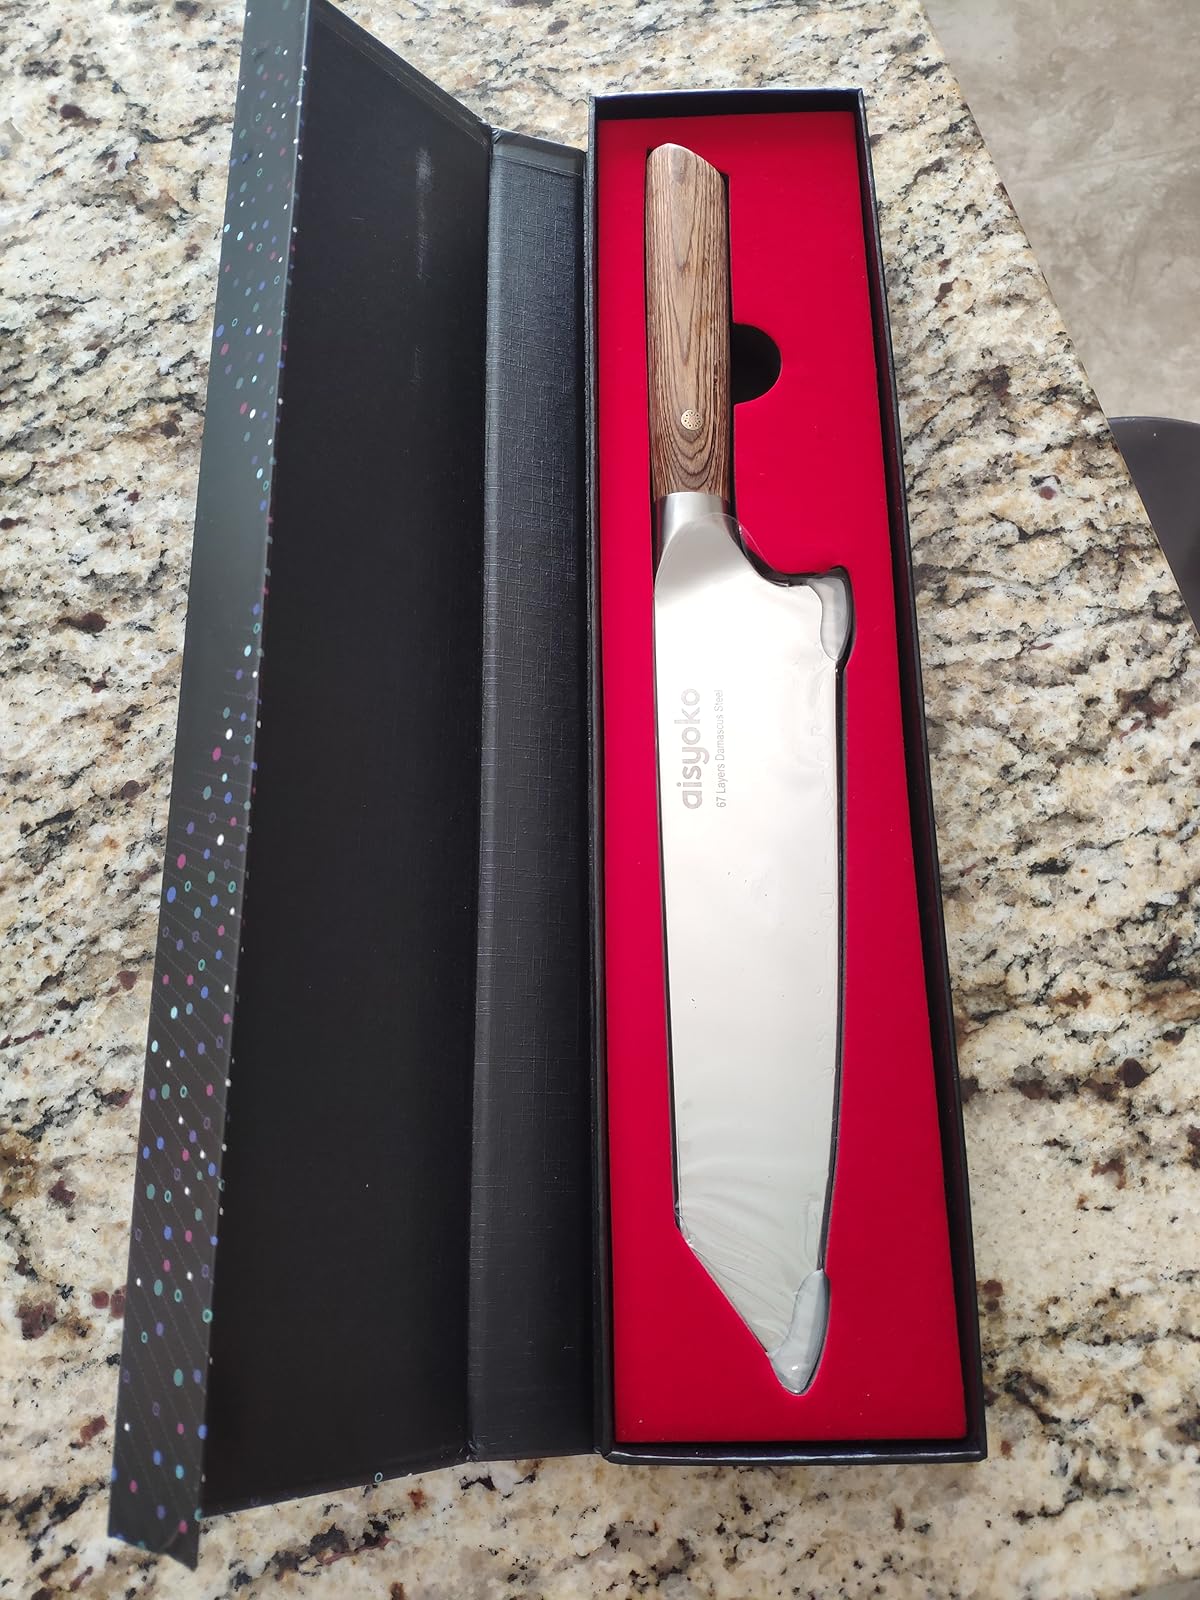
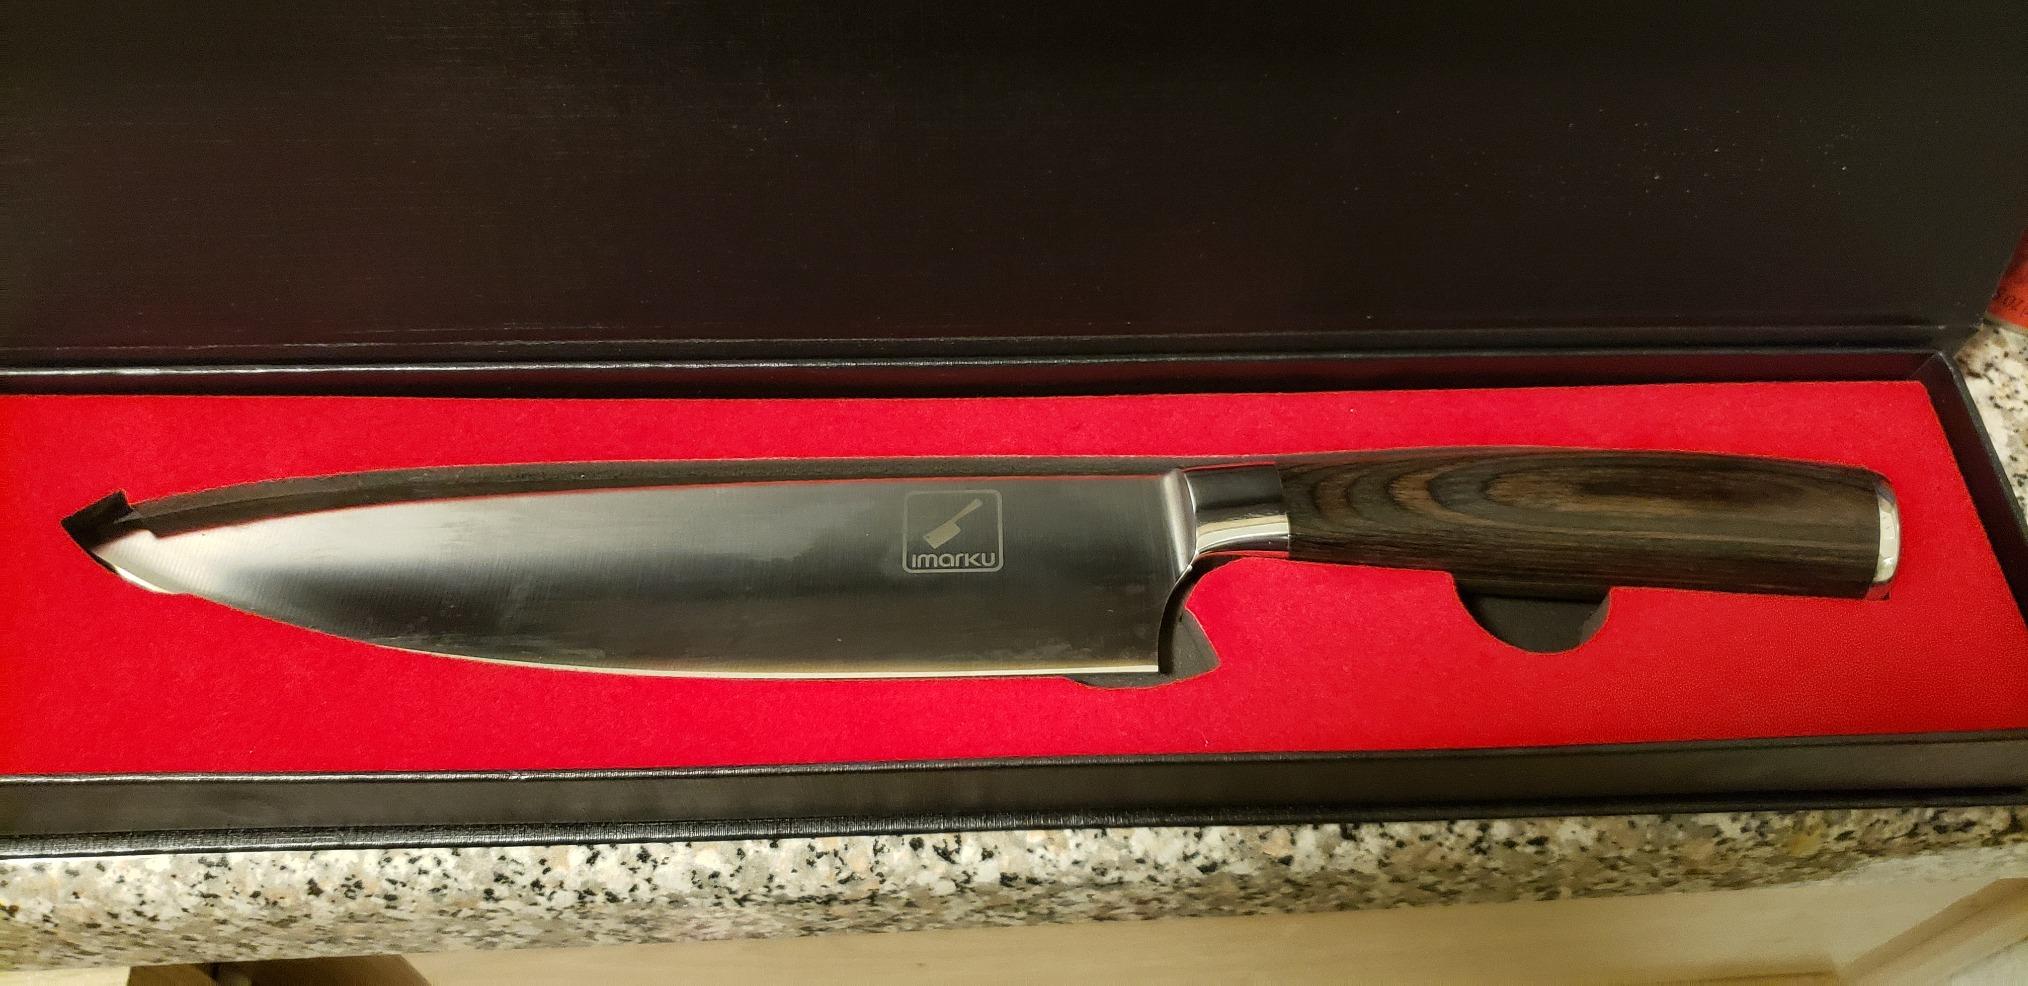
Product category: items_knife
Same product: no